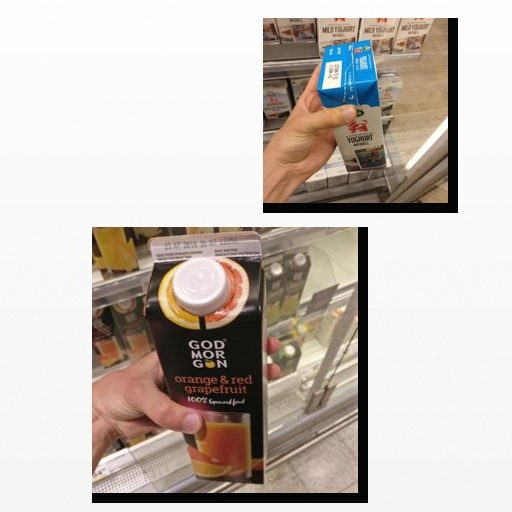
Food items: natural_yogurt, grapefruit_juice